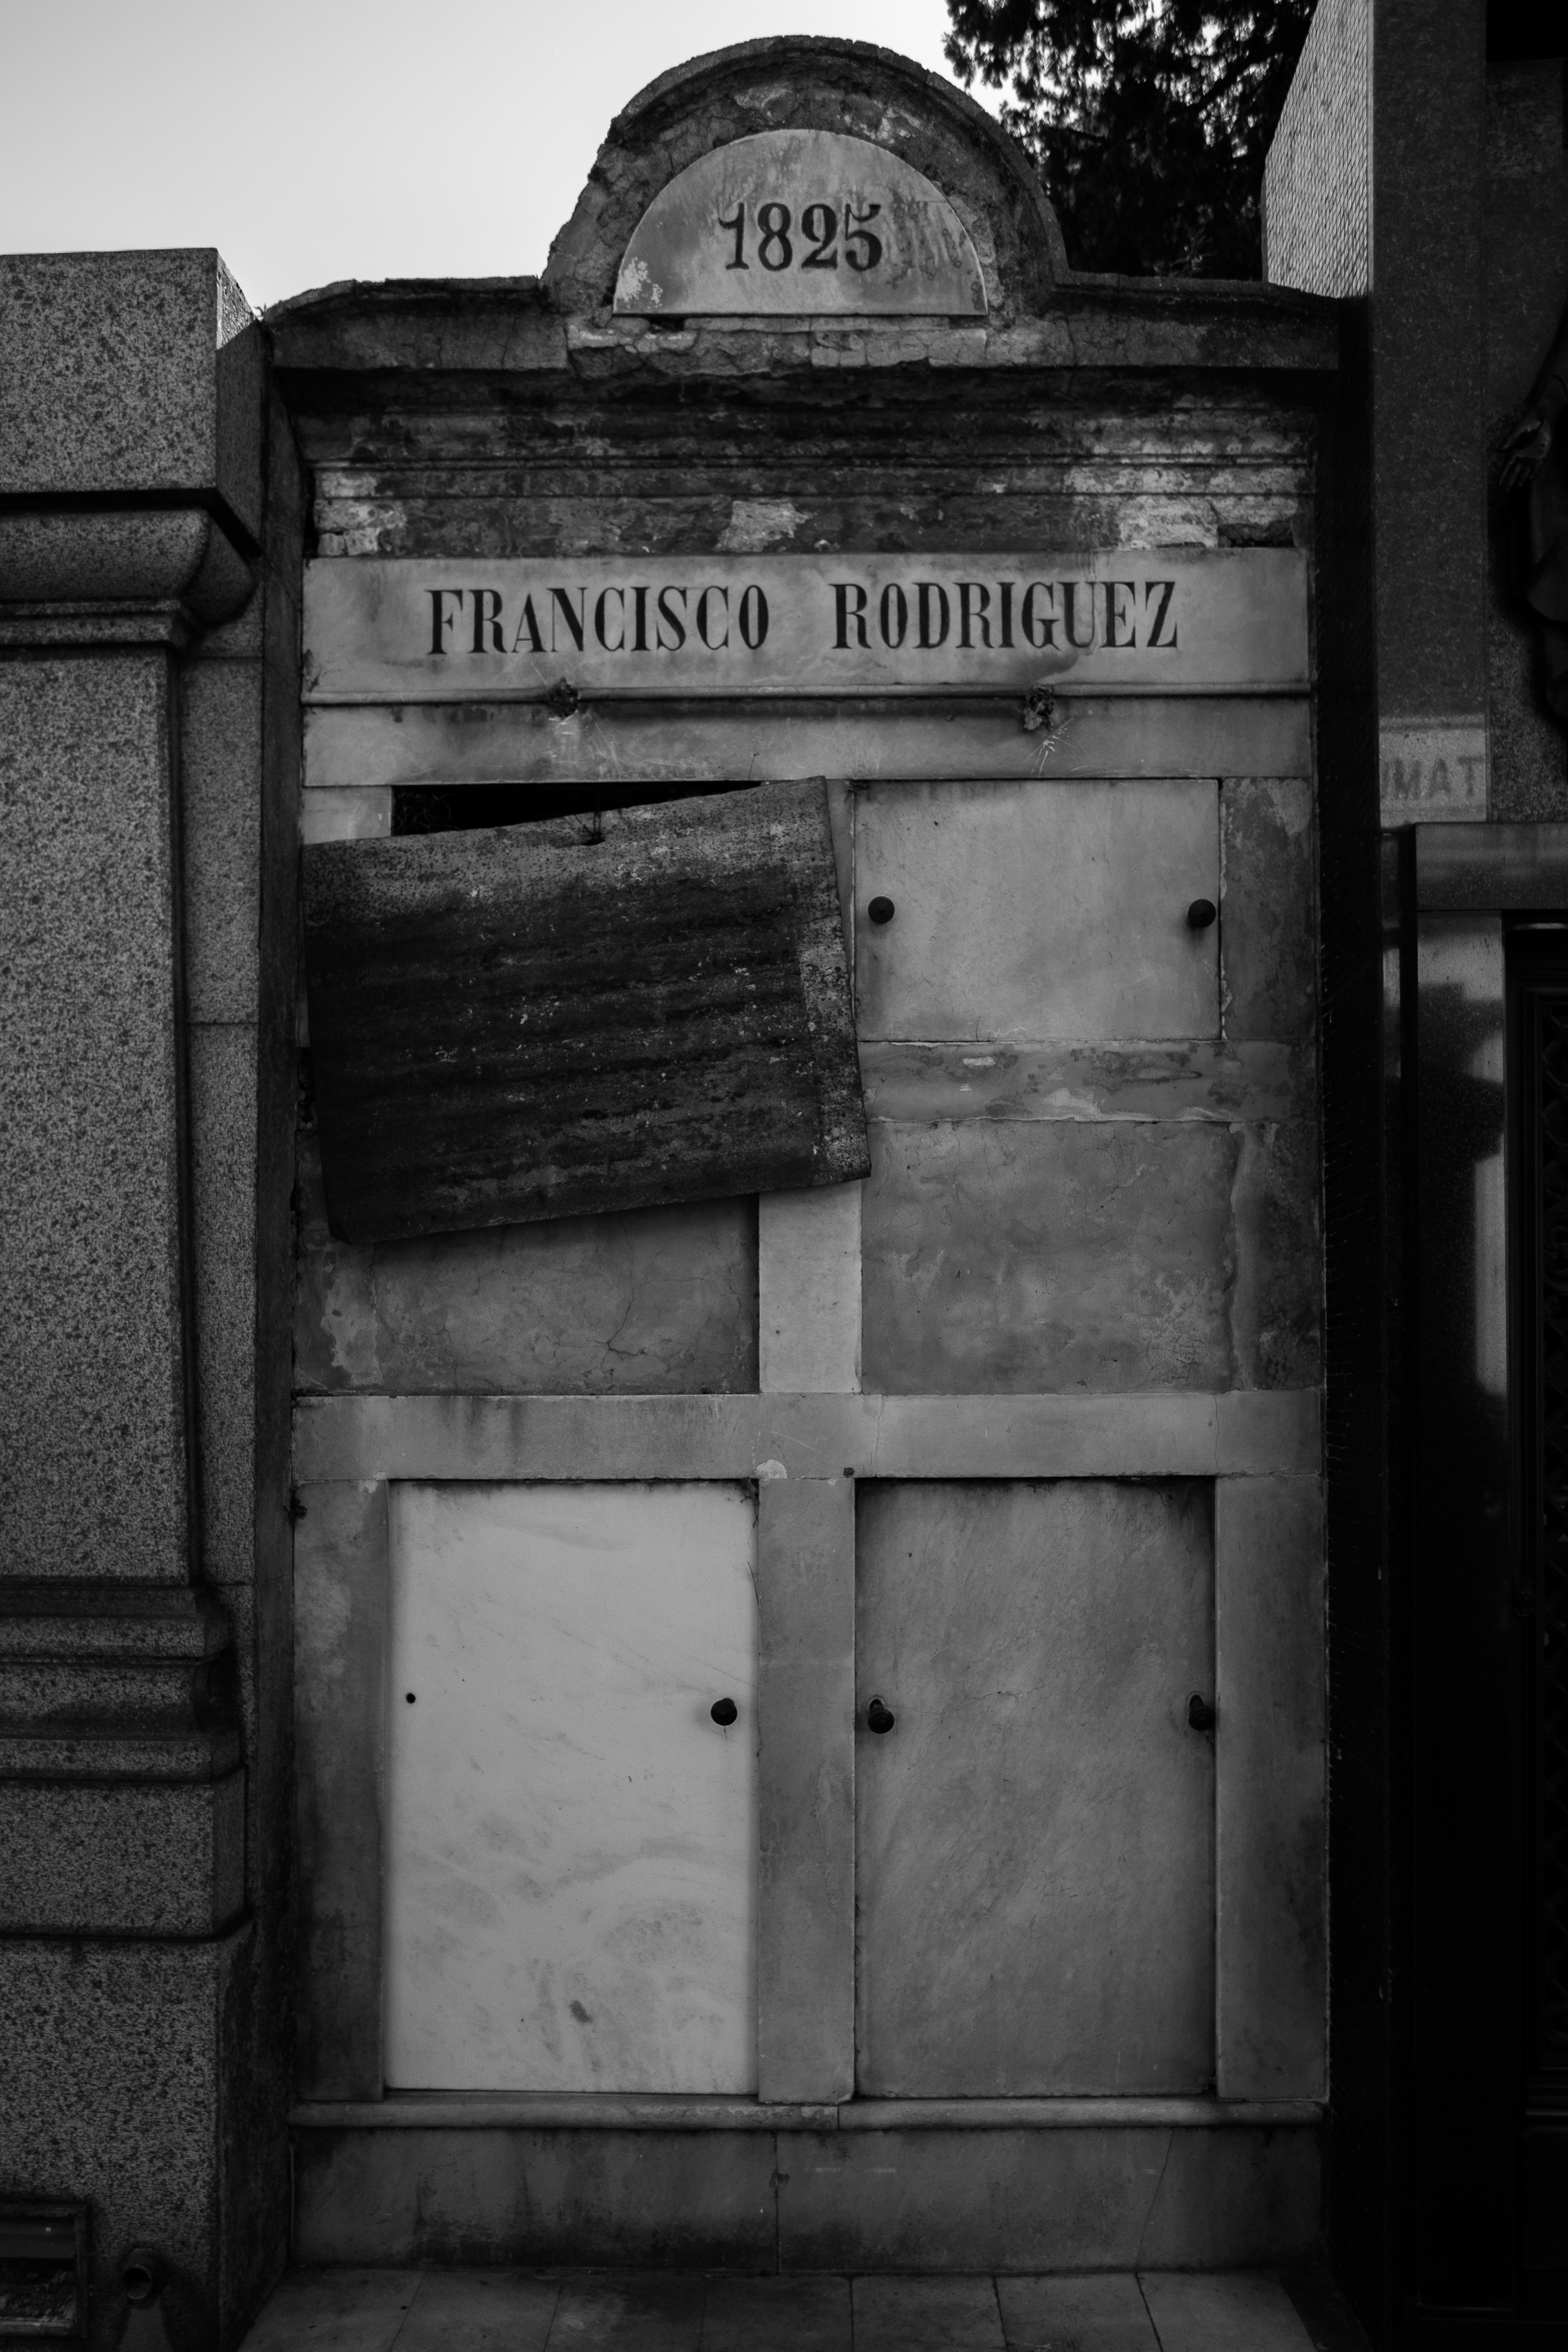
black and white, white, street, photography, house, urban, photo, canon, darkness, black, monochrome, blackandwhite, blackwhite, photograph, canon6d, foto, argentina, streetphoto, shape, cementery, rodrigoparedes, buenosaires, ar, 160378, www160378com, canon1635, cemeneterio, recoleta, monochrome photography, single lens reflex camera